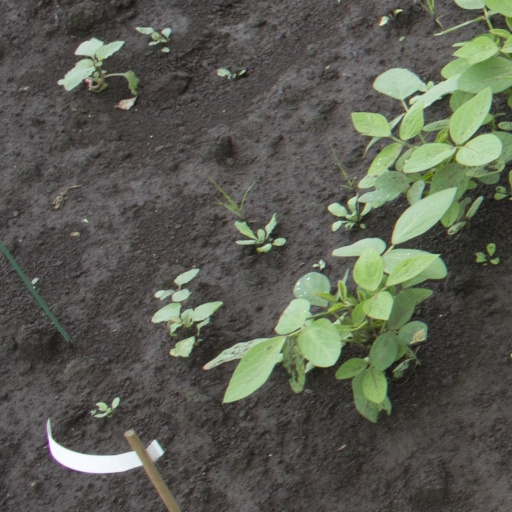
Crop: soybean